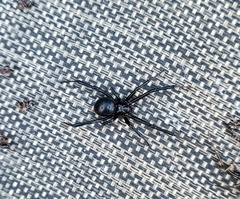
Species: Lactrodectus_hesperus